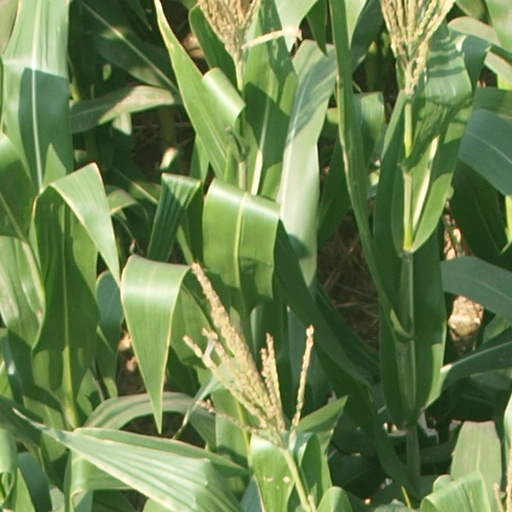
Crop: maize; corn